Destruction of the Kakhovka Dam

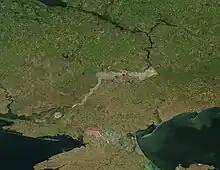
8 August 2023 satellite photo of the now-dried-up reservoir

Ukrhydroenergo also announced that it was working on a project to build an "overlay" across the dam and hydroelectric station that would restore water levels to the levels before the explosion. The overlay project would start once Russian forces leave the east side of the Dnieper and would be expected to take two months. Conversely, according to the Russian-installed governor of Kherson Vladimir Saldo, any restoration work on the dam and power plant will be performed by the Russian side, and only after Ukrainian troops are pushed away to a safe distance. There has been no announcement of a resolution to this impasse thus far.